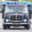
Label: truck